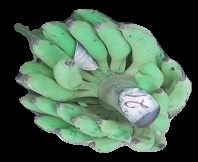
Variety: elakki-bale
Grade: grade3